Sarada Prasad Kisku

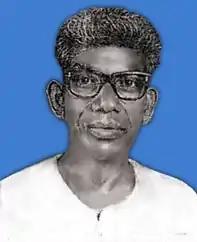

Sarada Prasad Kisku (1929-) was a Santhali writer and educator. He was an eminent poet of the Santali literature. He is also well-known for his contribution to Santhali short stories. He is regarded as one of the pioneers in this field. He is very popular in the Santali tribal society for his literary contributions.